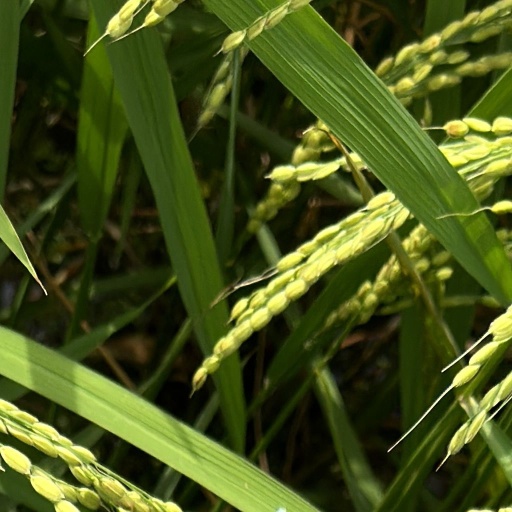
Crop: rice